Tongva

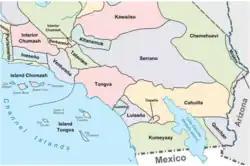
Southern California tribal territories

Tongva territories border those of numerous other tribes in the region. The historical Tongva lands made up what is now called "the coastal region of Los Angeles County, the northwest portion of Orange County and off-lying islands." In 1962 Curator Bernice Johnson, of Southwest Museum, asserted that the northern boundary was somewhere between Topanga and Malibu (perhaps the vicinity of Malibu Creek) and the southern boundary was Orange County's Aliso Creek.